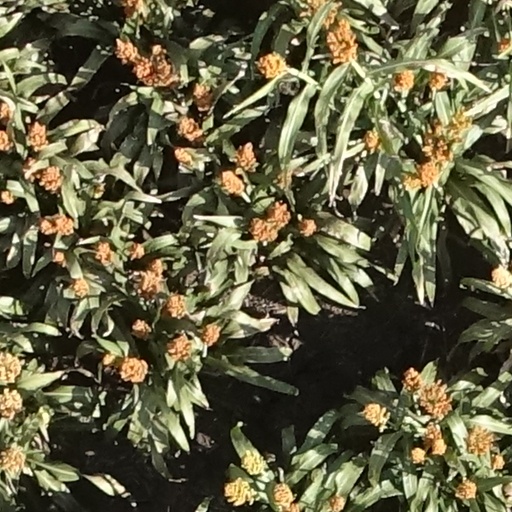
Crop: sorghum